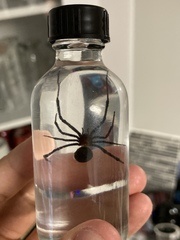
Species: Lactrodectus_hesperus